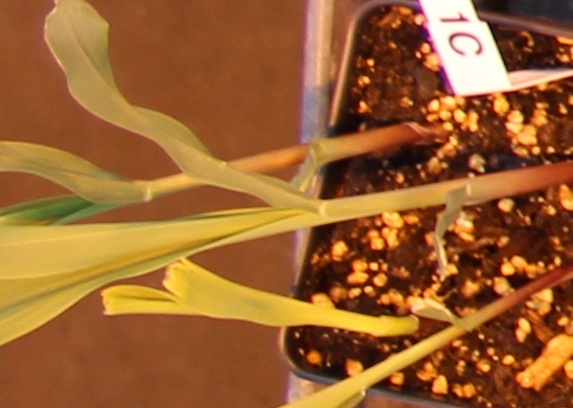
Label: Corn